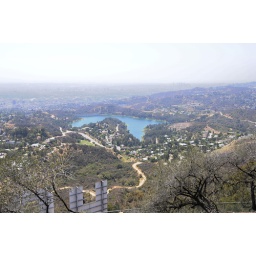
view of Hollywood lake from above and behind the Hollywood sign